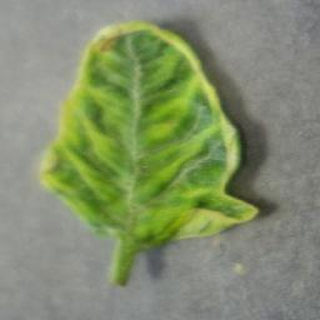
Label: tomato_yellow_leaf_curl_virus